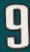
Number: 9